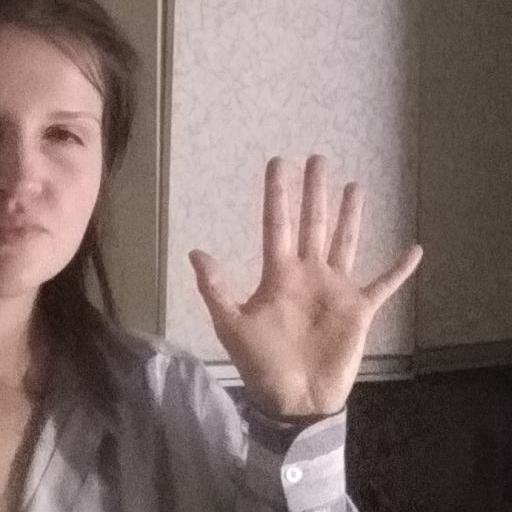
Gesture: palm